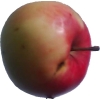
Label: Apple 11